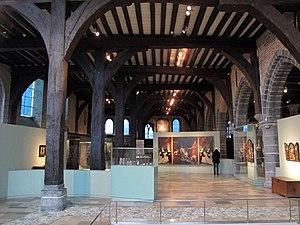
L'Ancien hôpital Saint-Jean est un ancien complexe hospitalier situé à Bruges, en Belgique et est l'un des plus anciens hôpitaux médiévaux d'Europe, l'hôpital Saint-Jean, devenu un musée qui, dans la chapelle, conserve notamment six chefs-d'œuvre du peintre Hans Memling.